Loviisa

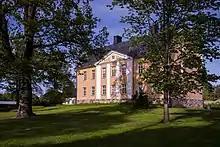
The Komendantintalo building, designed by Samuel Berner in 1755.

The city museum of Loviisa was founded in 1904, and since the 1960s its main premises have been in the Komendantintalo house built in 1755. It has a basic exhibition and alternating theme exhibitions. The smithy museum of the Strömfors ironworks and the Viirilä homestead museum are part of the city museum of Loviisa. The smithy museum offers exhibits of the old ironworks and the way the smiths worked, whereas the Viirilä homestead museum offers exhibits of peasant and handicraft culture of previous centuries.